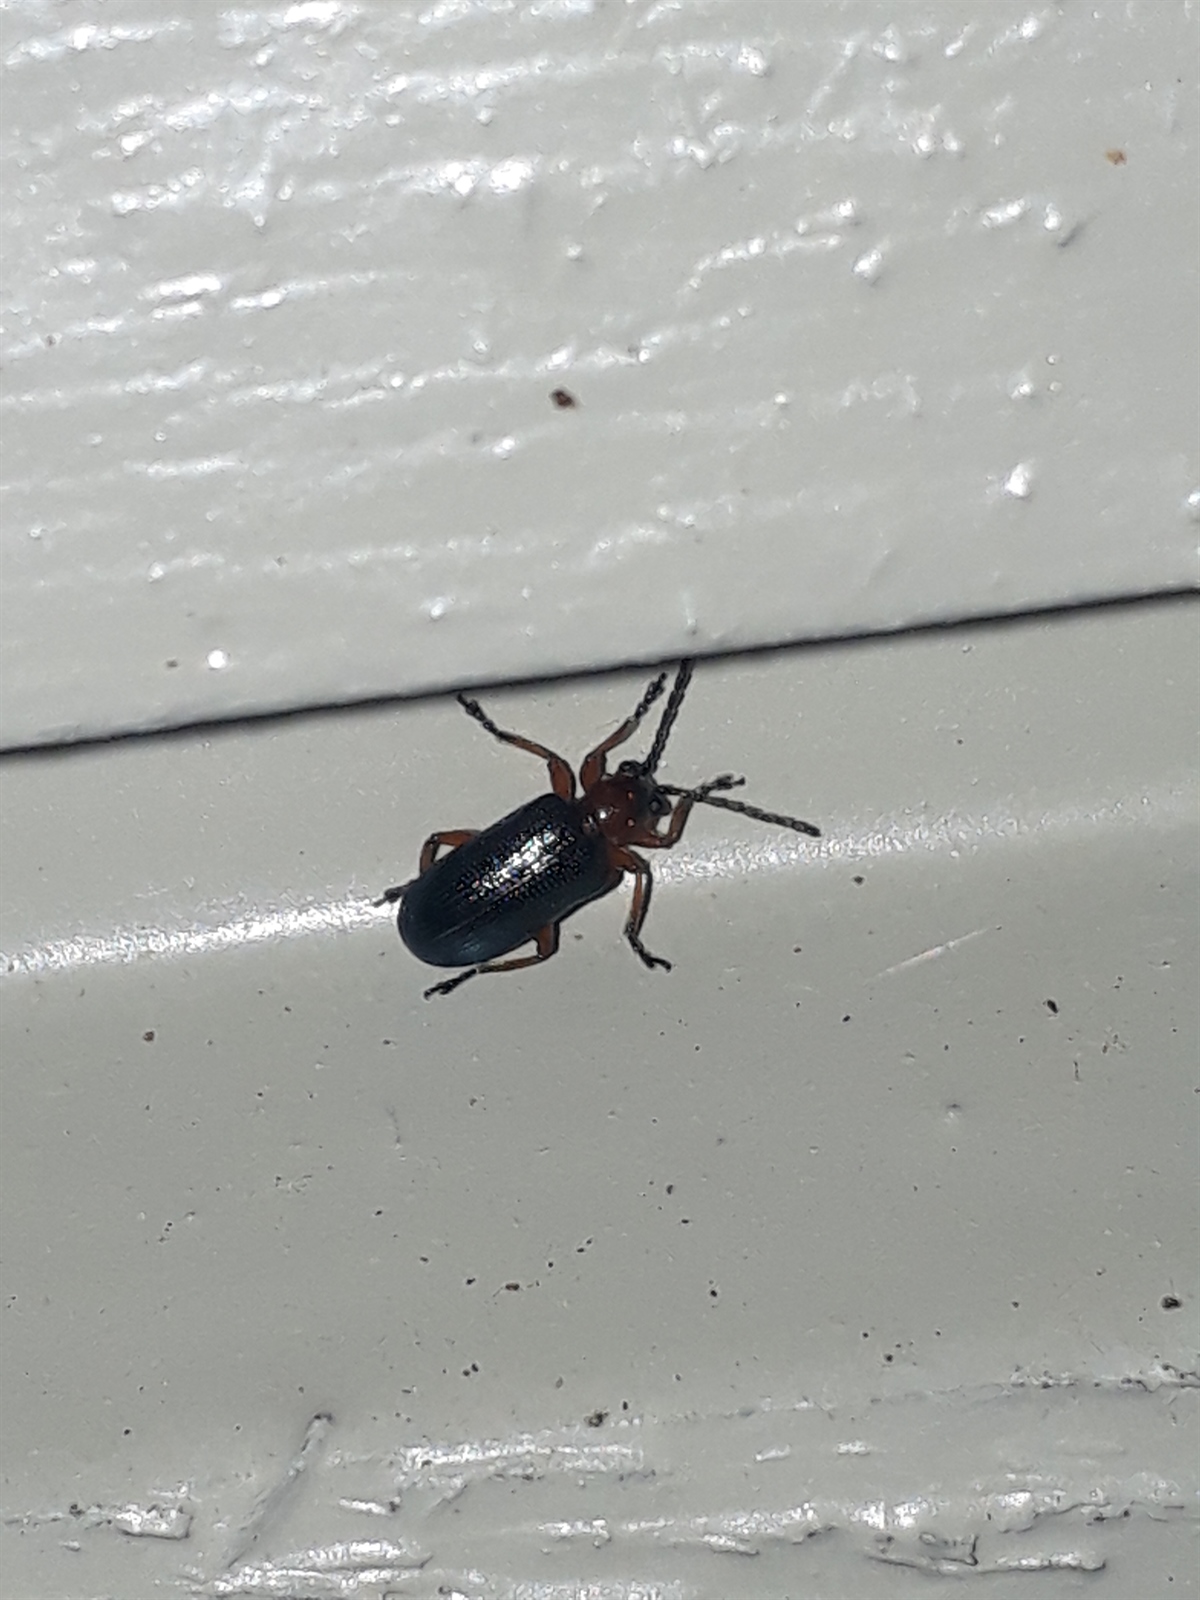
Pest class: cereal_leaf_beetle